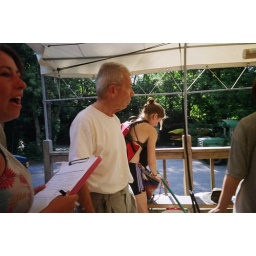
Dad at sign in for river trip